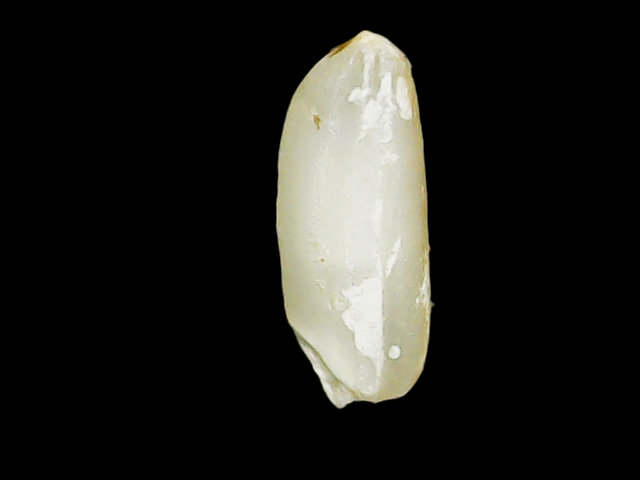
Rice variety: Binadhan12